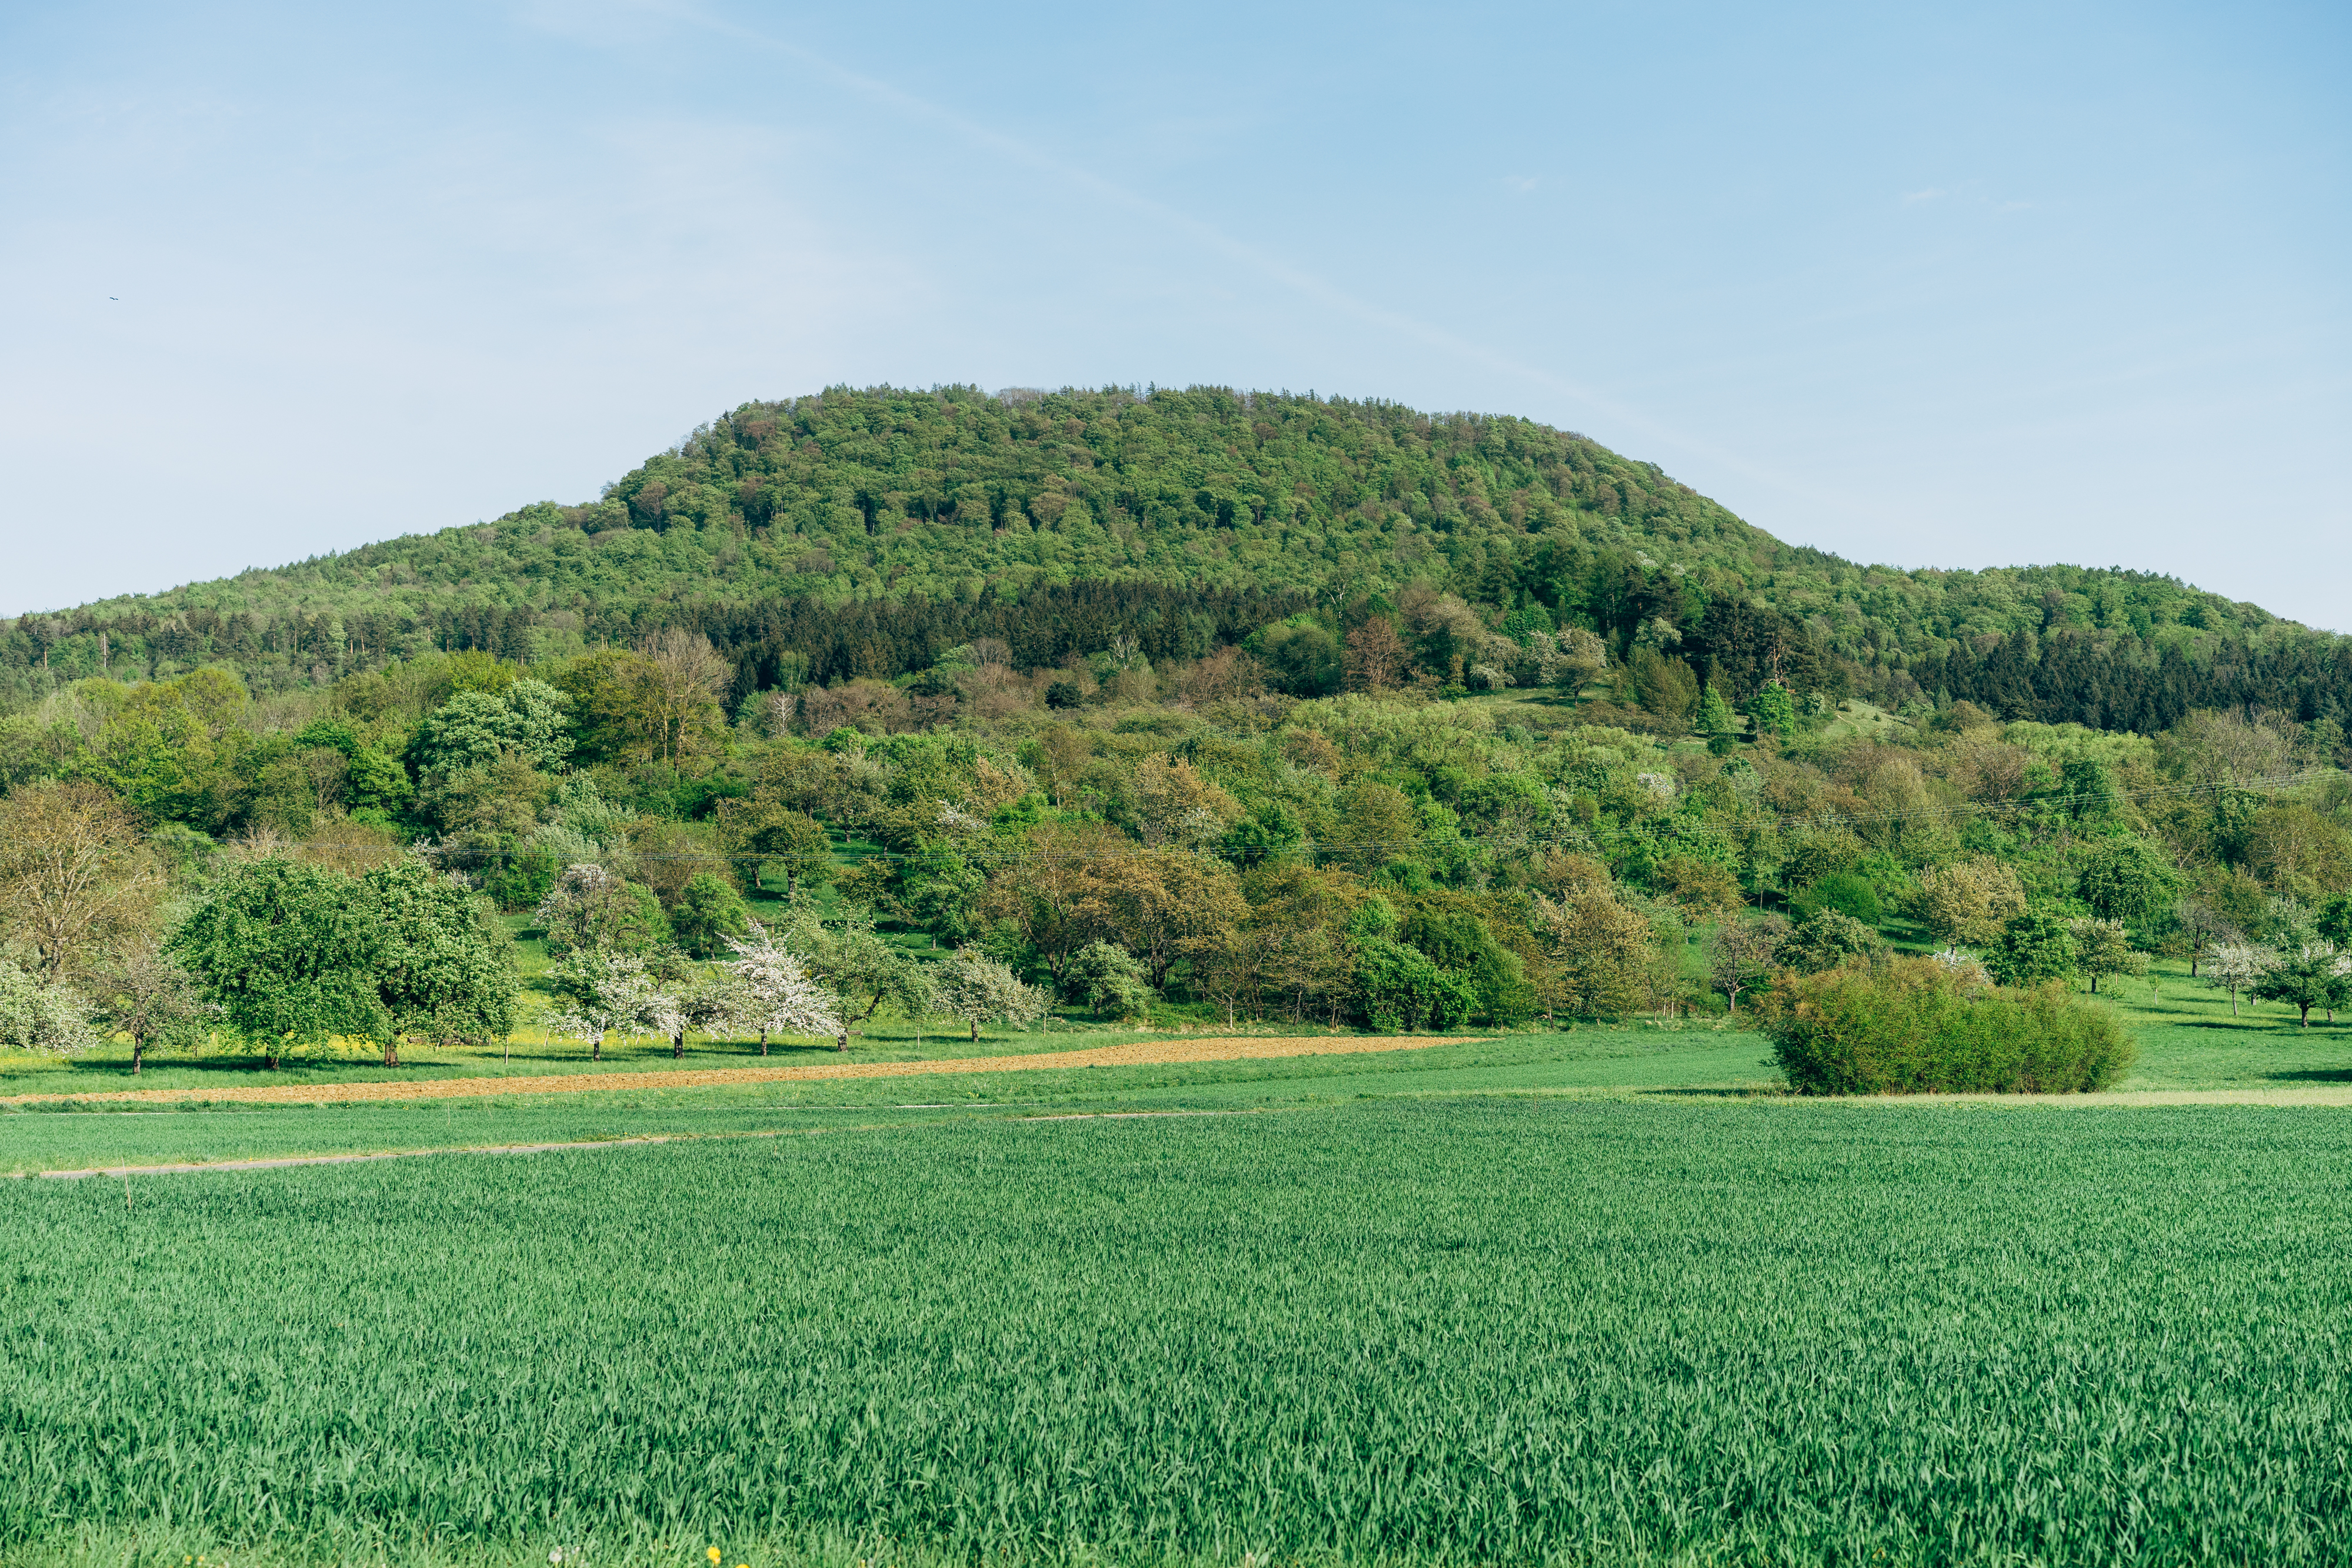
germany, deutschland, agricultural, landscape, hills, forest, green, lush, climate, natural landscape, grassland, hill, mountainous landforms, grass, vegetation, natural environment, field, pasture, meadow, plain, wilderness, sky, grass family, land lot, tree, highland, rural area, mountain, hill station, plant, prairie, plant community, farm, national park, mound, plantation, plateau